James Galanos

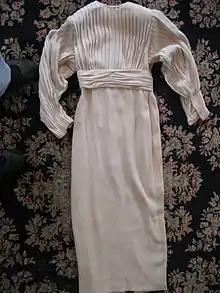
Pleated silk chiffon gown circa 1985

Galanos always chose fabrics and trimmings personally during trips to Europe and Asia. Though he constantly looked for the best fabrics, Galanos often felt compelled to create his own. So he would make jackets out of different colored ribbons to toss over his chiffon dresses in impressionist colors. Or he would cross black satin ribbons over black lace for the bodices of delicately frothy short evening dresses. He often lined his dresses with silks that other designers used for dresses themselves, and he was always a firm believer in the importance of hidden details. These details made a difference in the feel of the clothes on the body and the hang of the fabric, and his clients all over the world were willing to pay a great deal for them. Details that were not hidden included sequins, feathers, metallic brocades, and laces. He often balanced his most glittering dresses with quiet tie-dyed velvet sheaths and long, clingy styles in black crepe or crushed velvet. "Galanos: Perfection, and Lots of It," read the headline in "The New York Times" after Galanos' show of some 200 designs in 1988. "While he travels to Europe for his fabrics – many are the same as those used in the Paris couture collections – most of Galanos's designing is done in California," reported the "Times". "His standards are as high as those found anywhere in the world. If a comparison is made, it is usually with the Paris couture. It is reasonably astonishing that an American designer of ready-to-wear should merit that kind of homage over so long a period of time." Fashion designer Gustave Tassell, a long-time friend of Galanos, recalls an occasion when Hubert de Givenchy, the illustrious French couturier, was looking at an inside of a Galanos garment and exclaimed "... we don't make them this well in Paris!" It was precisely this couture quality and the timelessness of Galanos' designs that caused his clients to never part with their gowns and continue wearing them over many years. But it was also the price tag. "Nobody could afford to dress completely with Jimmy," Nancy Reagan once confessed. "I hang on to what I have."